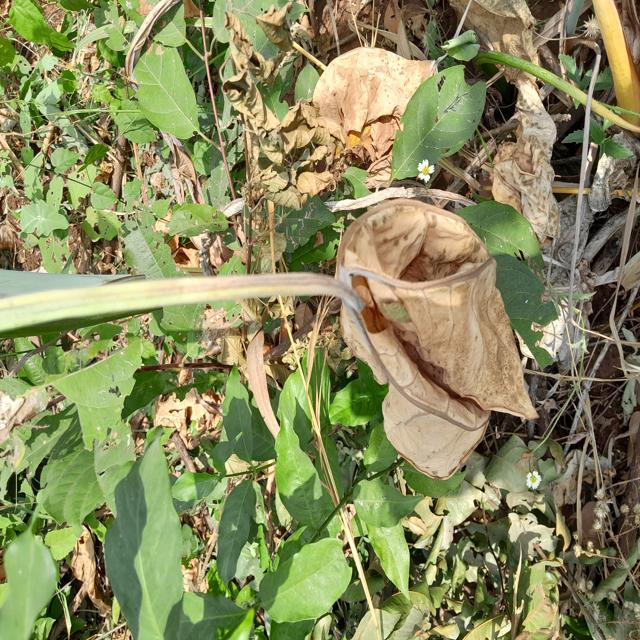
Label: Late_Blight